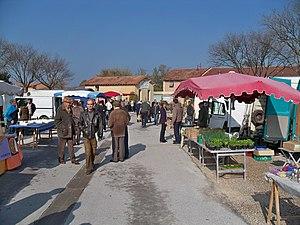
marché de Coustellet (84)
La cuisine comtadine et vauclusienne est avant tout tributaire, dès le XIVᵉ siècle de l'installation des papes à Avignon. Elle n'en a pas moins évolué au cours des siècles suivants, tout comme la cuisine provençale en particulier, avec l'arrivée des produits comestibles du Nouveau Monde.